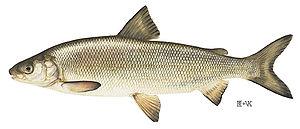
Cette liste commentée recense l'ichtyofaune d'eau douce au Québec. Elle répertorie les espèces de poissons dulçaquicoles québécois actuels et celles qui ont été récemment classifiées comme éteintes. Cette liste comporte 120 espèces réparties en 19 ordres et 26 familles, dont deux sont « en danger » et deux autres sont « vulnérables ».
Le grand corégone, Coregonus clupeaformis, appelé aussi Attikamek en langue autochtone, est un poisson d'eau douce, membre de la famille des saumons. Il se retrouve dans de nombreux lacs du nord-est des États-Unis et du Canada, incluant la région des Grands Lacs. Ces poissons sont parfois élevés en aquaculture pour des fins commerciales et aussi péchés à la ligne.